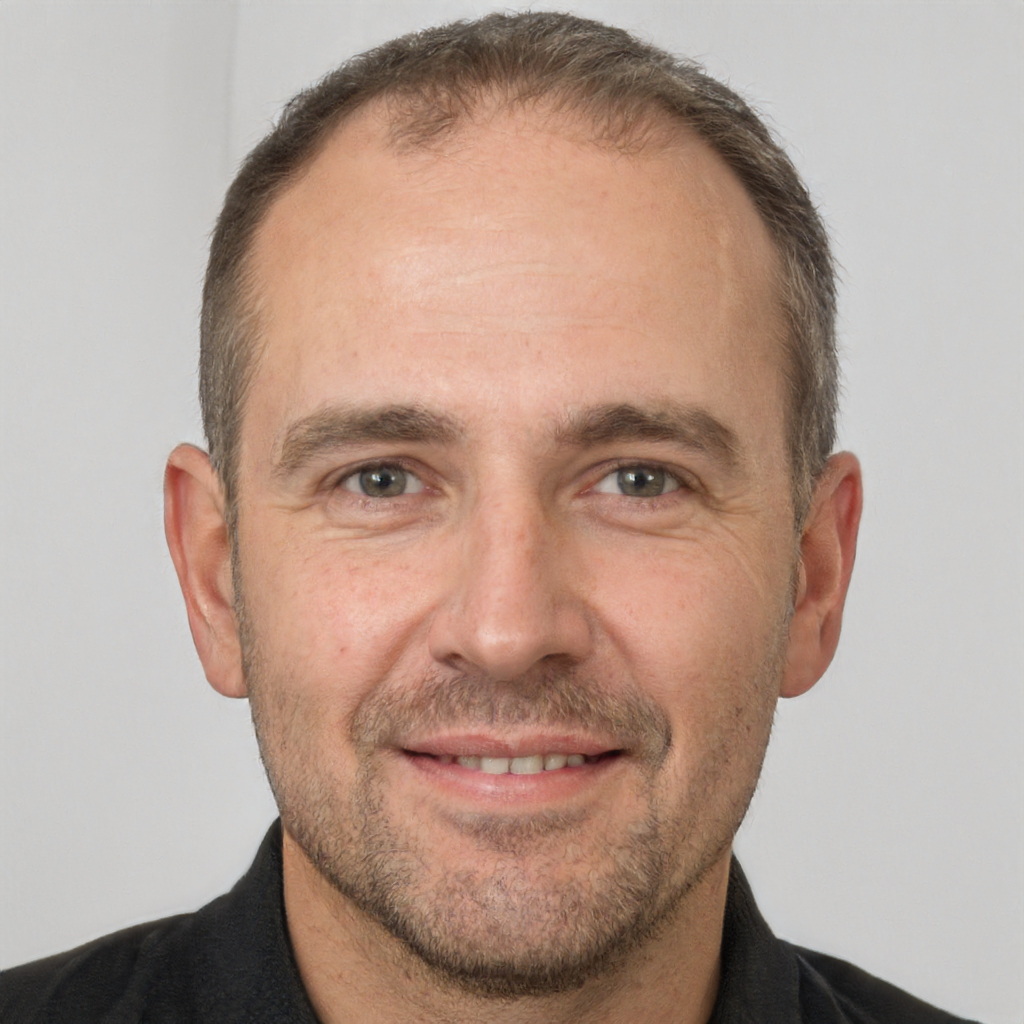
Gender: Male